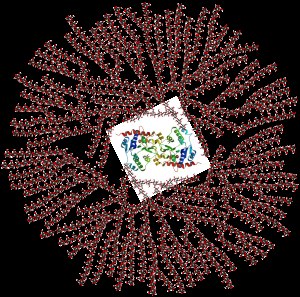
Glykogen
Et to-dimensionalt billede af et molekyle glycogen med utallige glukoseenheder. I midten et molekyle glucogenin, et enzym der er nødvendig for at starte opbygningen af et glykogenmolekyle
Glykogen er dyrenes modstykke til planternes stivelse. Det er et kulhydrat, som kemisk set er et polysakkarid, og det består af forgrenede kæder af glukoseenheder. Forgreningerne optræder for hver 12-18 glukoseenheder. Som i amylopektin er de gennemgående bindinger mellem glukoseenhederne alpha-1,4-bindinger og forgreningspunkterne alpha-1,6-bindinger. I ét enkel molekyle glykogen kan der være op til 120.000 enheder glucose – et typisk glykogenmolekyle består af 30.000-50.000 glukoseenheder, og den forgrenede struktur gør det let at frigøre glukose, når der er behov for det.